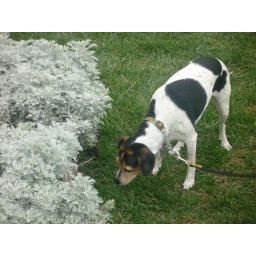
Libby sniffs some flowers in front of the white house.